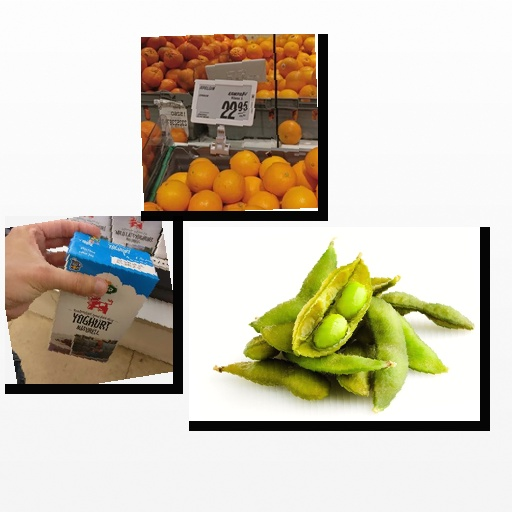
Food items: soybean, orange, yoghurt